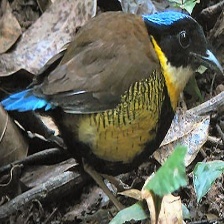
Species: GURNEYS PITTA
Scientific name: HYDRORNIS GURNEYI